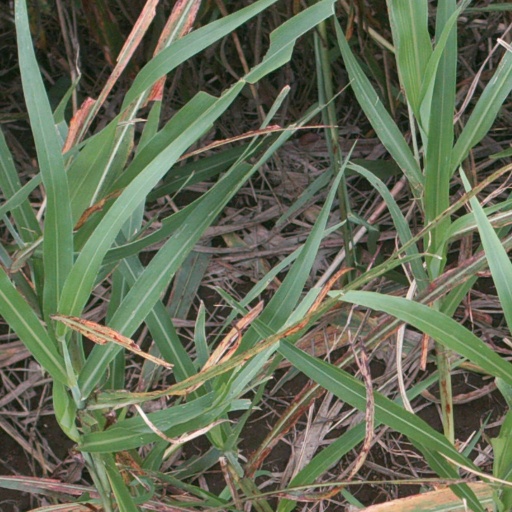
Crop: sorghum